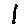
Label: 1